National College of Agricultural Engineering

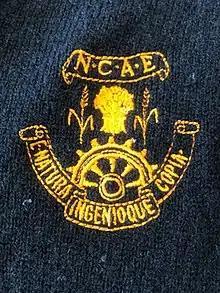
NCAE logo

In February 1959, the Minister of Education of the United Kingdom announced to the House of Commons that a new "National College" devoted to agriculture was to be established to provide a national centre for the agricultural engineering industry which would also attract overseas students. The National College of Agricultural Engineering as it was initially known began at Silsoe in Bedfordshire, England.